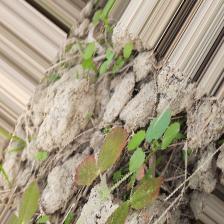
Label: Lentil Rust